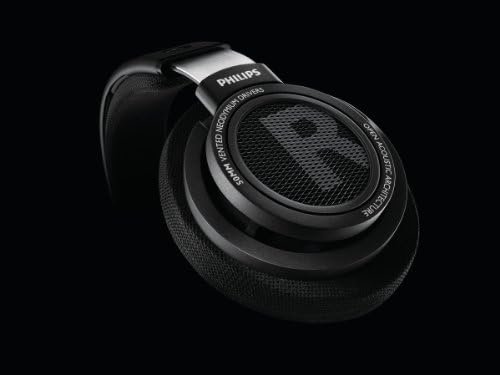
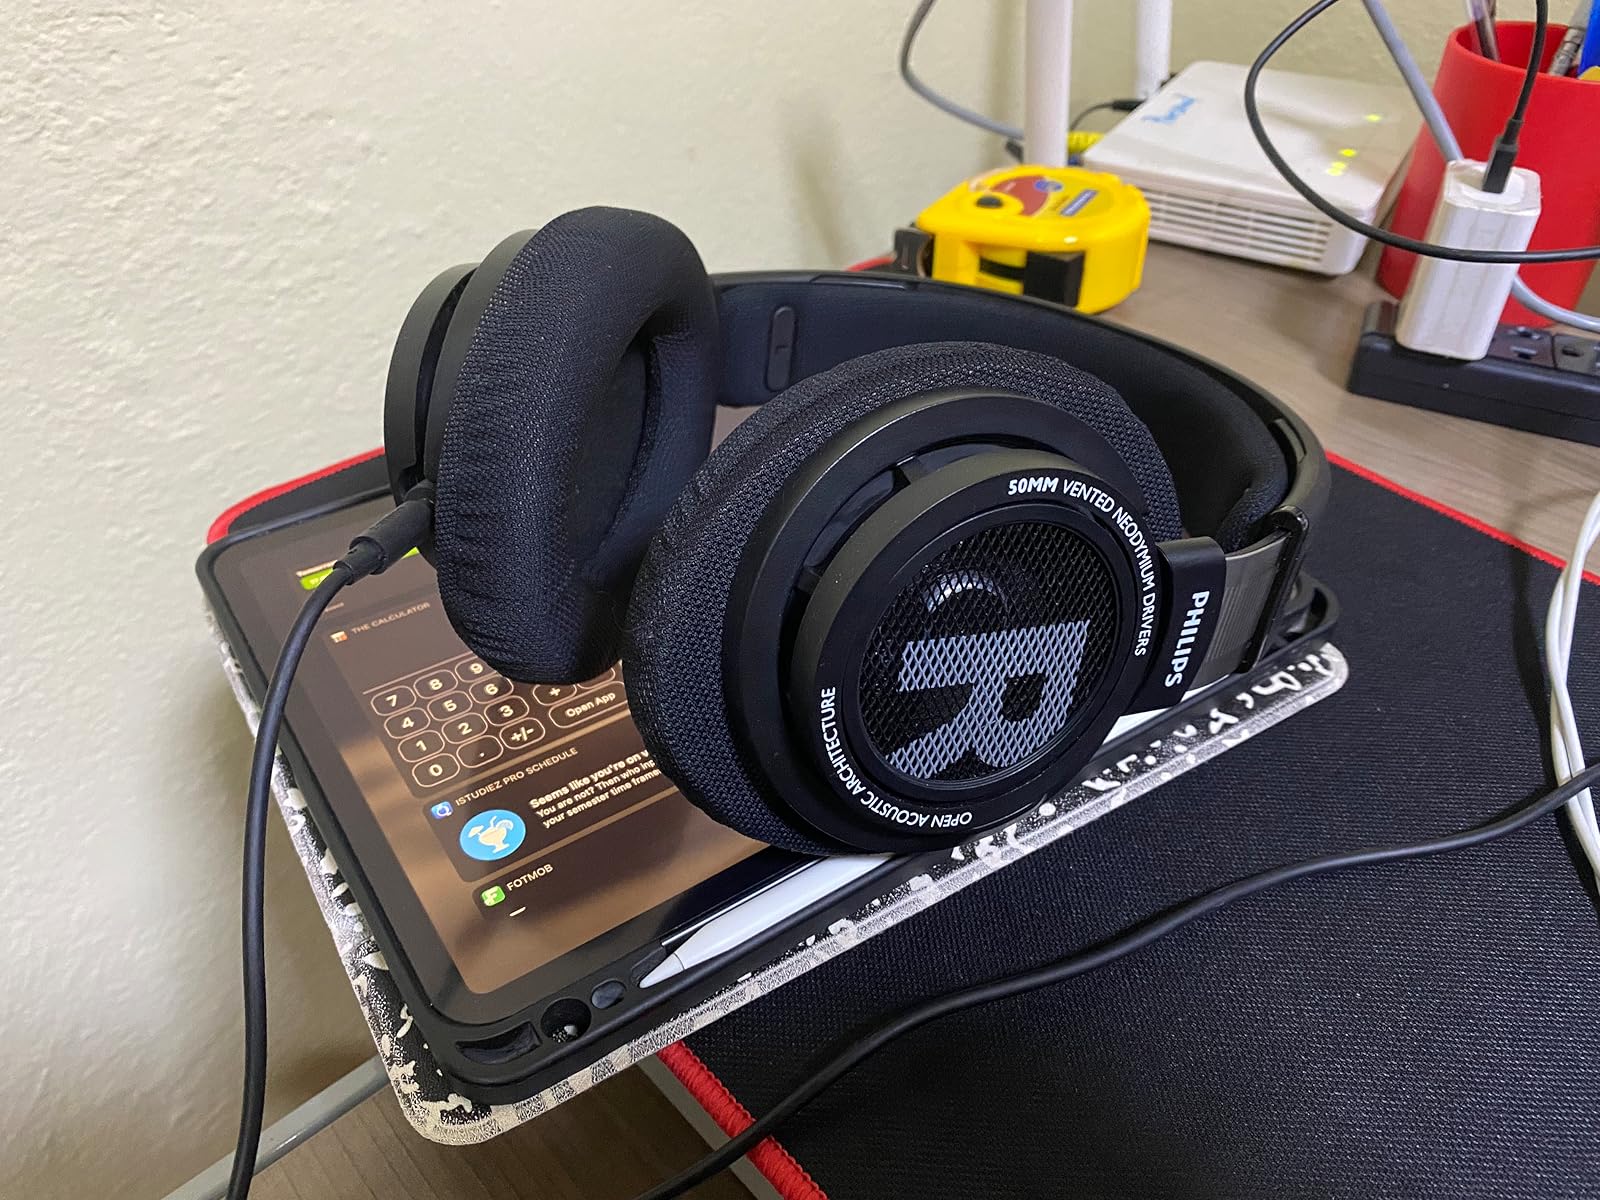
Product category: headphones
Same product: yes